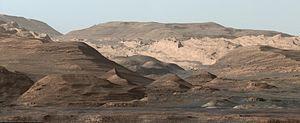
L'exploration de Mars par Curiosity est le déroulement de la mission du rover de Mars Science Laboratory développé par la NASA sur la planète Mars après son atterrissage dans le cratère Gale le 6 août 2012. Le véhicule dispose de 75 kg d'équipements scientifiques et a pour objectif de déterminer si l'environnement martien a pu, dans le passé, permettre l'apparition de la vie.
La réalisation d'une mission spatiale habitée vers Mars constitue un des objectifs à long terme fixés à l'astronautique depuis ses débuts. Initialement thème de science-fiction, il est devenu pour certains, à la suite du débarquement de l'homme sur la Lune en 1969, la prochaine étape de la conquête spatiale. Mais la réussite de ce projet demande des moyens financiers encore bien supérieurs à ceux du programme Apollo, lui-même lancé grâce à un concours de circonstances particulièrement favorable. Un vol habité vers Mars est également un défi technique et humain sans commune mesure avec une expédition lunaire : taille des vaisseaux, système de support de vie fonctionnant en circuit fermé sur de longues durées, fiabilité des équipements qui ne peuvent être réparés ou dont la redondance ne peut être systématiquement assurée, problèmes psychologiques d'un équipage confiné dans un espace restreint dans un contexte particulièrement stressant, problèmes physiologiques découlant de l'absence de gravité sur des périodes prolongées ainsi que l'effet des rayonnements sur l'organisme.